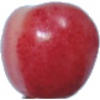
Label: Cherry Rainier 1